Pacific Air Forces

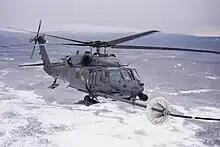
HH-60G Pave Hawk of the Alaska Air National Guard's 176th Wing is refuelled in-flight.

The Eleventh Air Force is responsible for USAF operations across the Pacific, including the states of Alaska and Hawaii and the US territory of Guam.